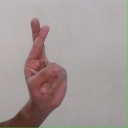
अक्षर: र